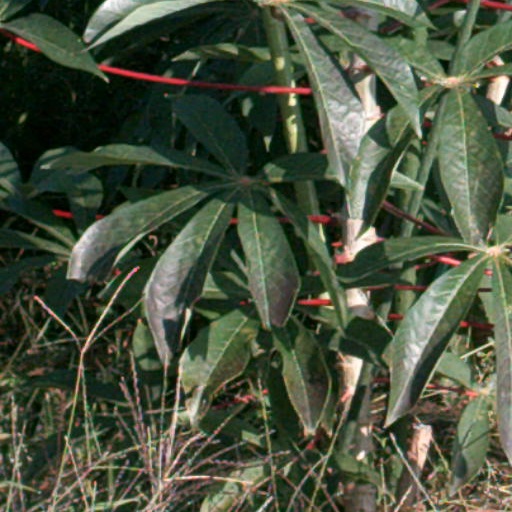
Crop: cassava